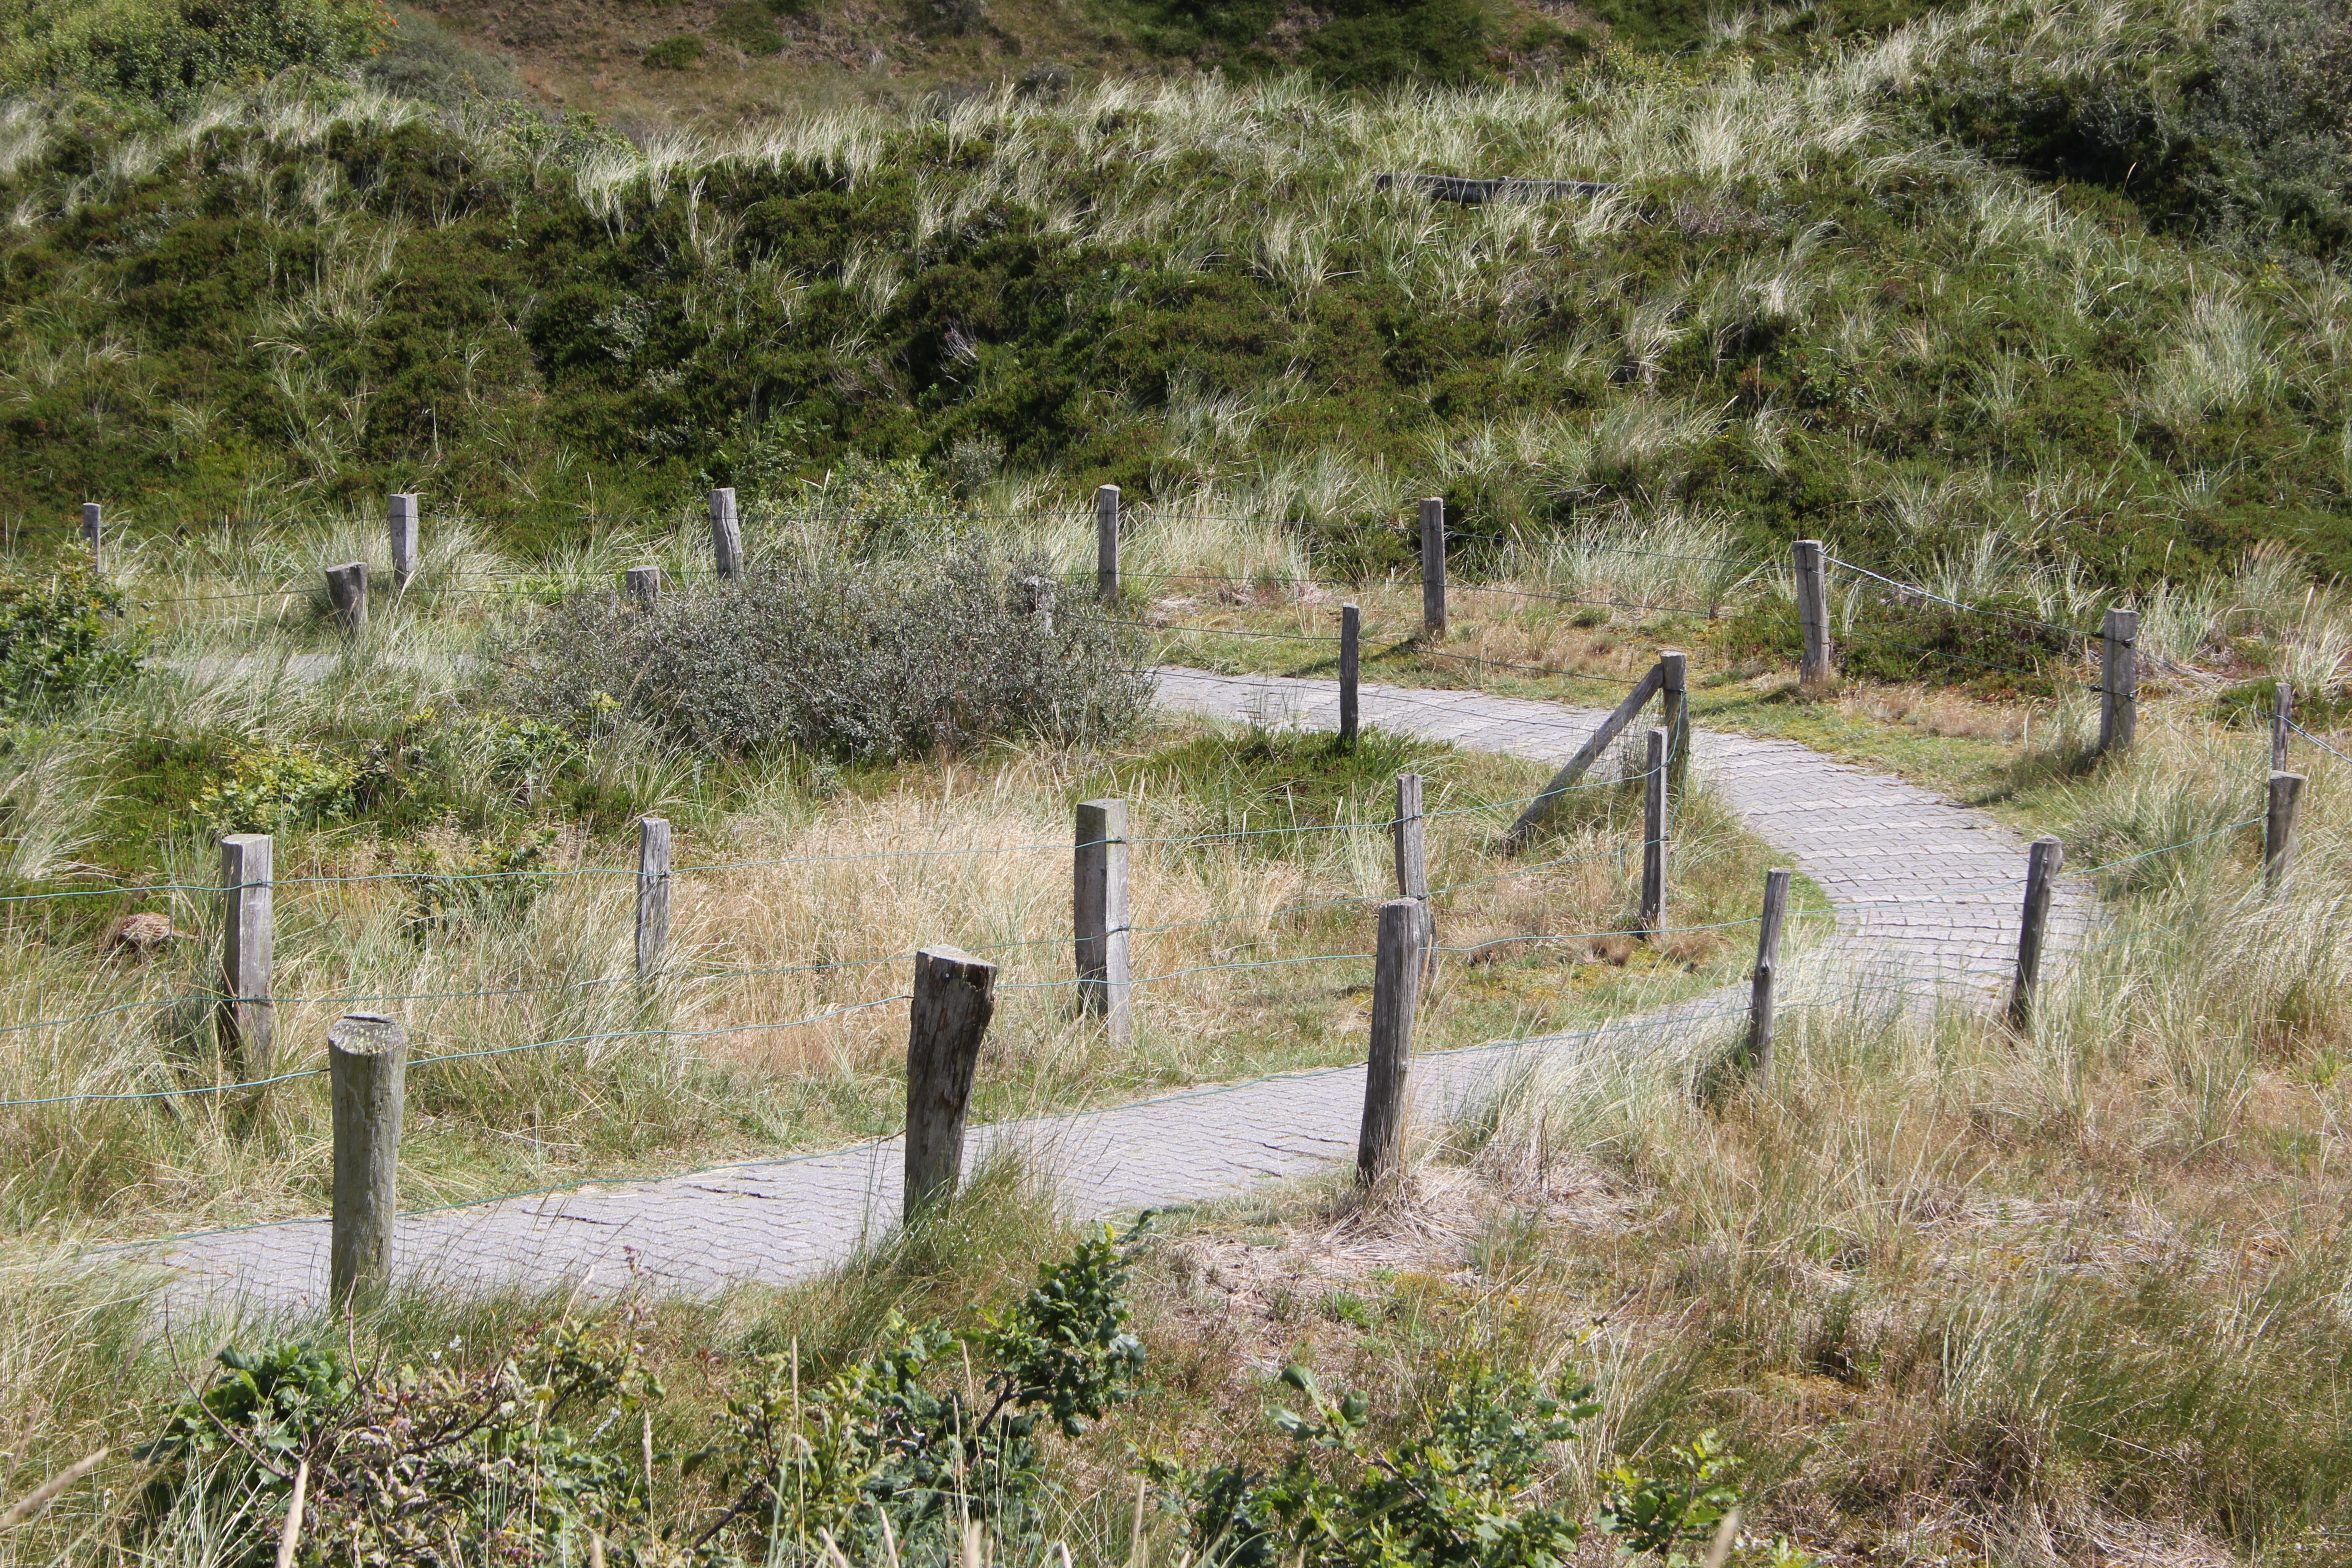
beach, tree, nature, path, grass, marsh, swamp, wilderness, trail, walk, wildlife, waterway, dunes, wetland, bog, habitat, away, north sea, ecosystem, grasses, nature reserve, dune landscape, natural environment